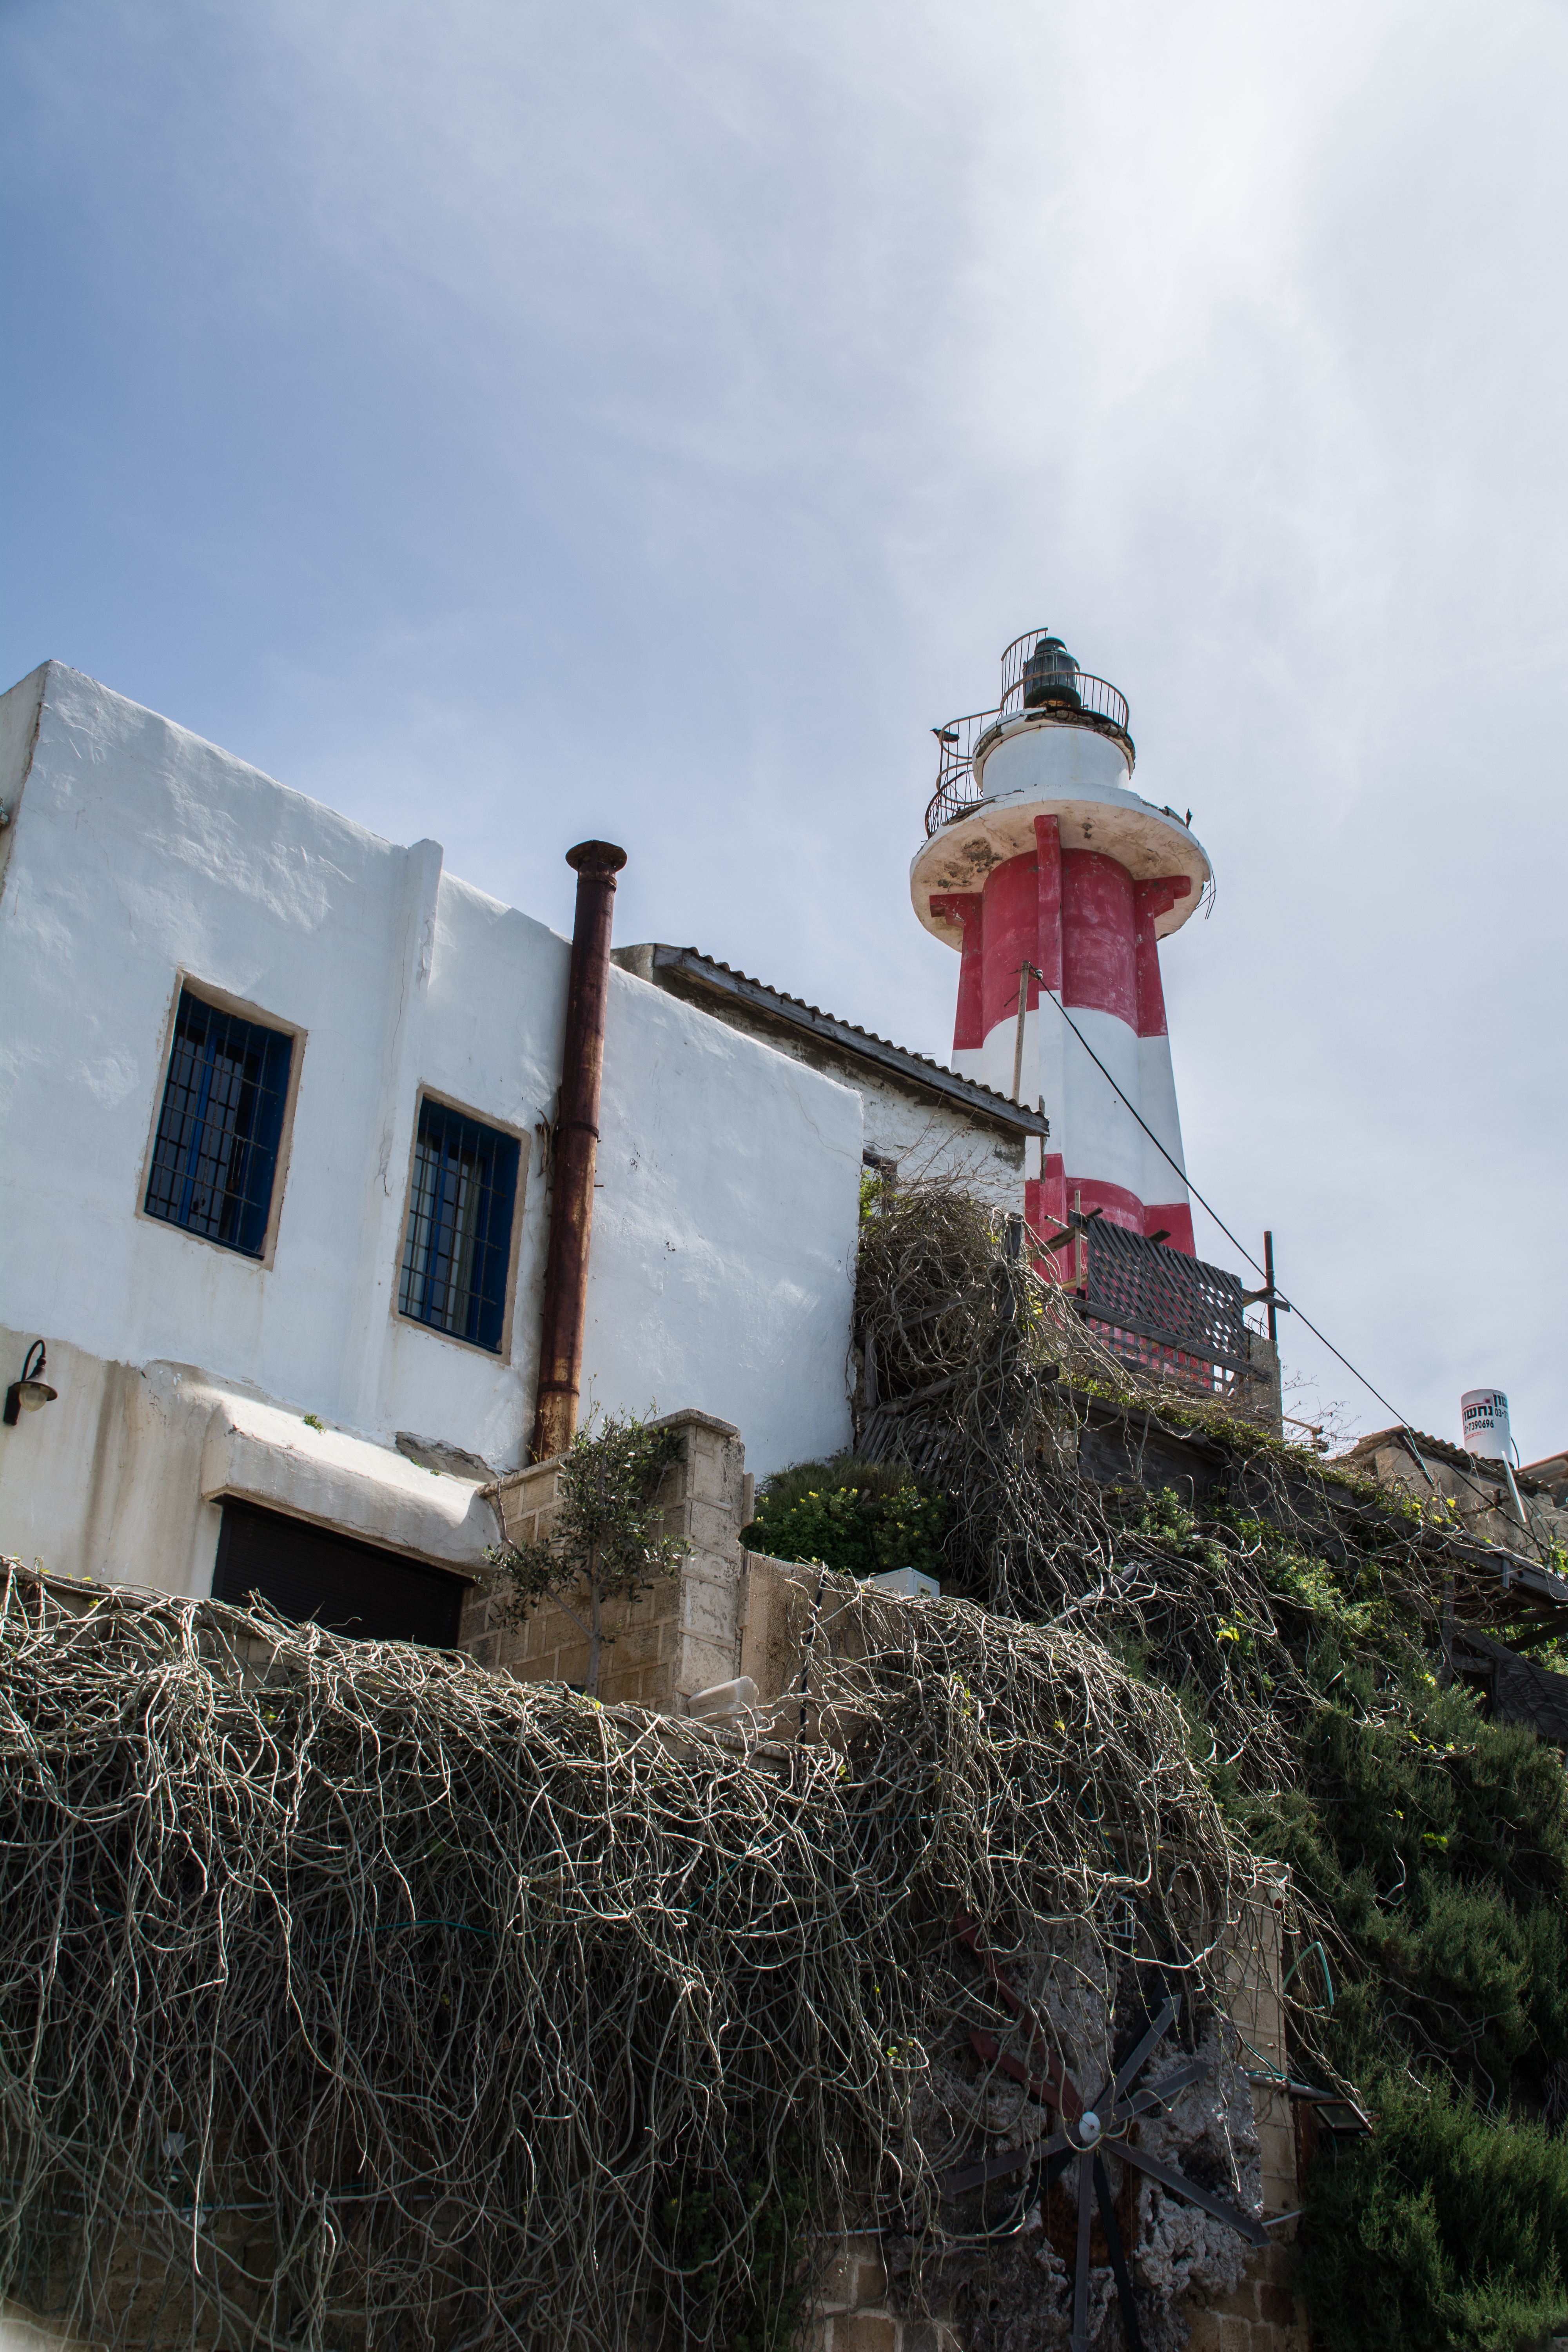
sea, coast, lighthouse, old, village, high, tower, tourism, old lighthouse, illuminated signs